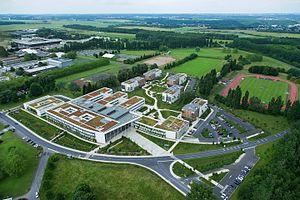
Vue aérienne du campus de l'Ecole polytechnique.